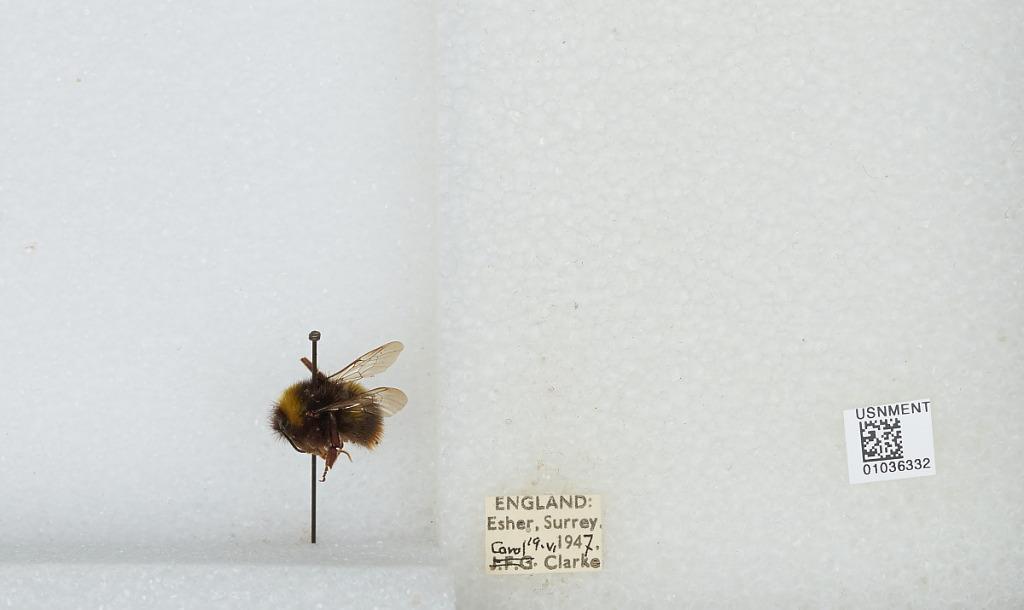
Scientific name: Bombus (Pyrobombus) pratorum (Linnaeus)
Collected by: C. Clarke
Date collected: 1947-6-19
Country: United Kingdom
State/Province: England
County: Surrey
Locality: Esher
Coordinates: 51.3691, -0.365